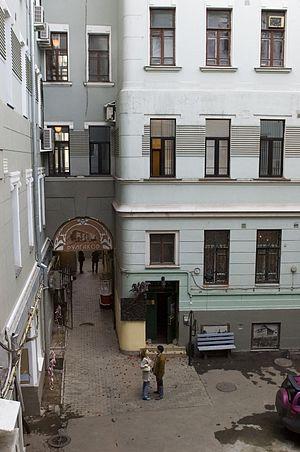
La maison de Boulgakov est le domicile de l'auteur soviétique Mikhaïl Boulgakov et le lieu de scènes importantes de son roman le plus célèbre Le Maître et Marguerite. Elle est située au rez-de-chaussée du n° 10 de la rue Bolchaïa Sadovaïa à Moscou. Elle abrite désormais un musée, fondé sur une initiative privée le 15 mai 2004.